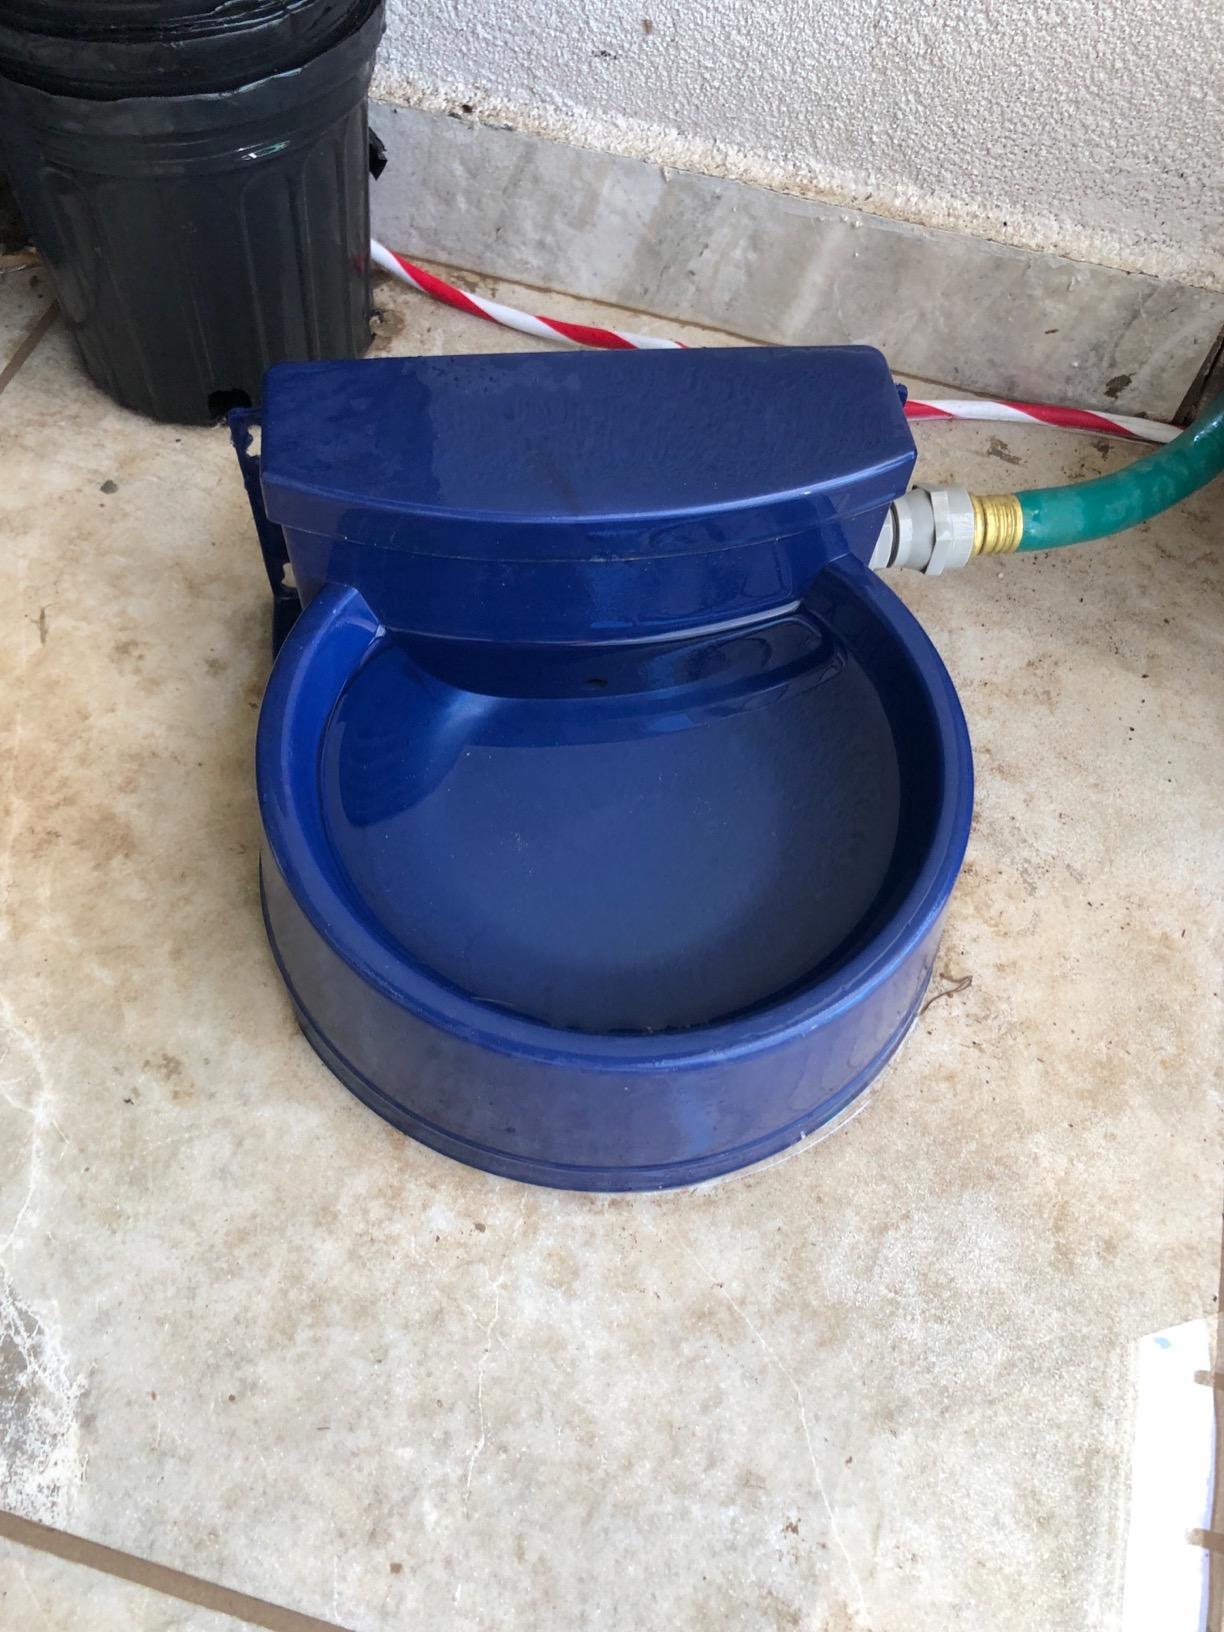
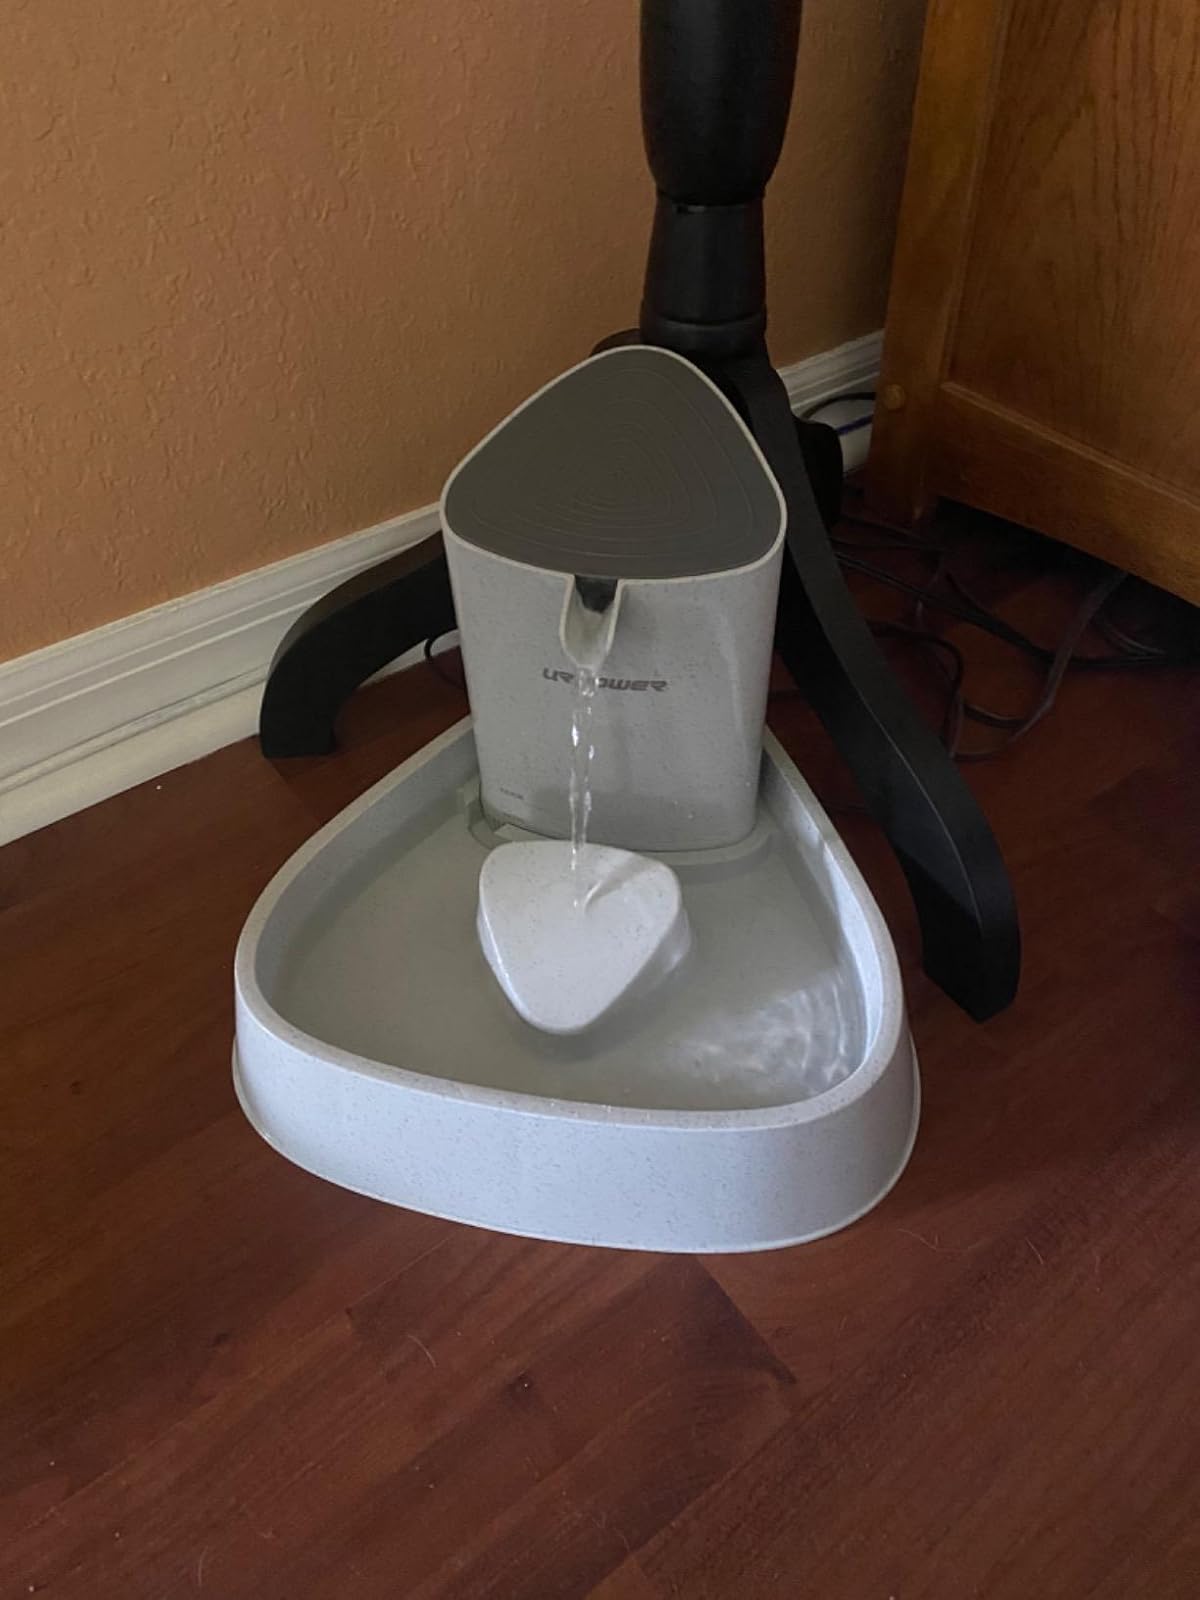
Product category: items_bowl
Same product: no